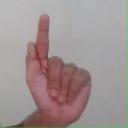
अक्षर: ळ